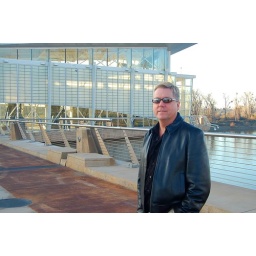
This is in front of the contraption thingy that actually draws the water out of the Sacramento river !